Battle of Helsinki

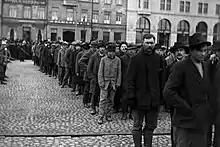
Captured Reds

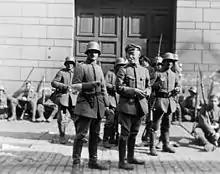
Officers of the Baltic Sea Division in front of the Smolna building after their troops had taken the Red Guard headquarters in Helsinki.

After the battle, 4,000–6,000 Red Guard supporters were arrested and transferred to the Helsinki Prison Camp in the Suomenlinna islands. Over the course of the battle, more than 10,000 Reds and their families fled the Helsinki area. Most of them were captured during the aftermath of the Battle of Lahti as tens of thousands of Red refugees fell into the hands of Germans and Whites. Contrary to the fate that befell the cities of Tampere and Vyborg, there were not mass executions in Helsinki. That was most likely because of the Germans who prevented Whites from killing their prisoners. However, in the summer of 1918, more than 1,400 Red prisoners died at the Helsinki Prison Camp as a result of executions, hunger and disease.